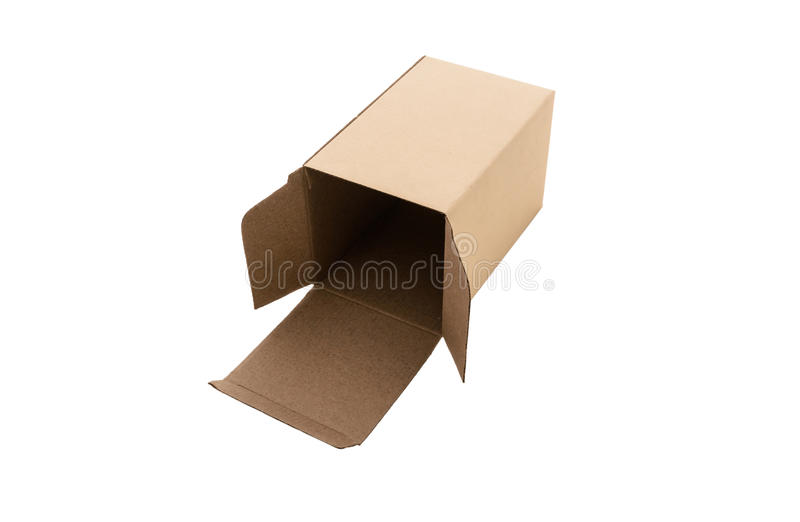
Label: cardboard